Robin Hanson

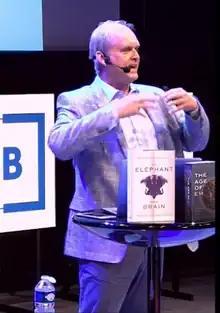
Robin Hanson discussing alternative economic-legal systems at the 2019 Institute of Cryptoanarchy Conference

Tyler Cowen's book "Discover Your Inner Economist" includes a fairly detailed discussion of Hanson's views: